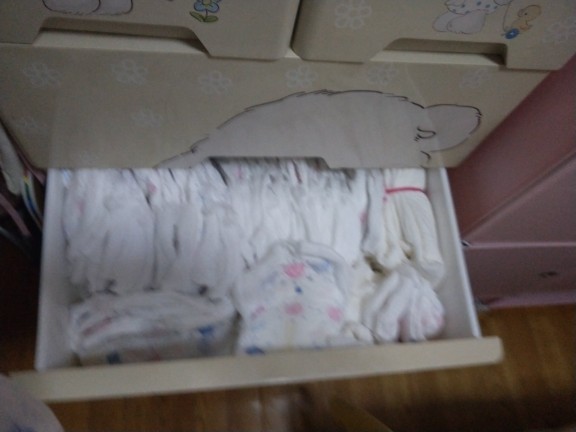
Label: trash